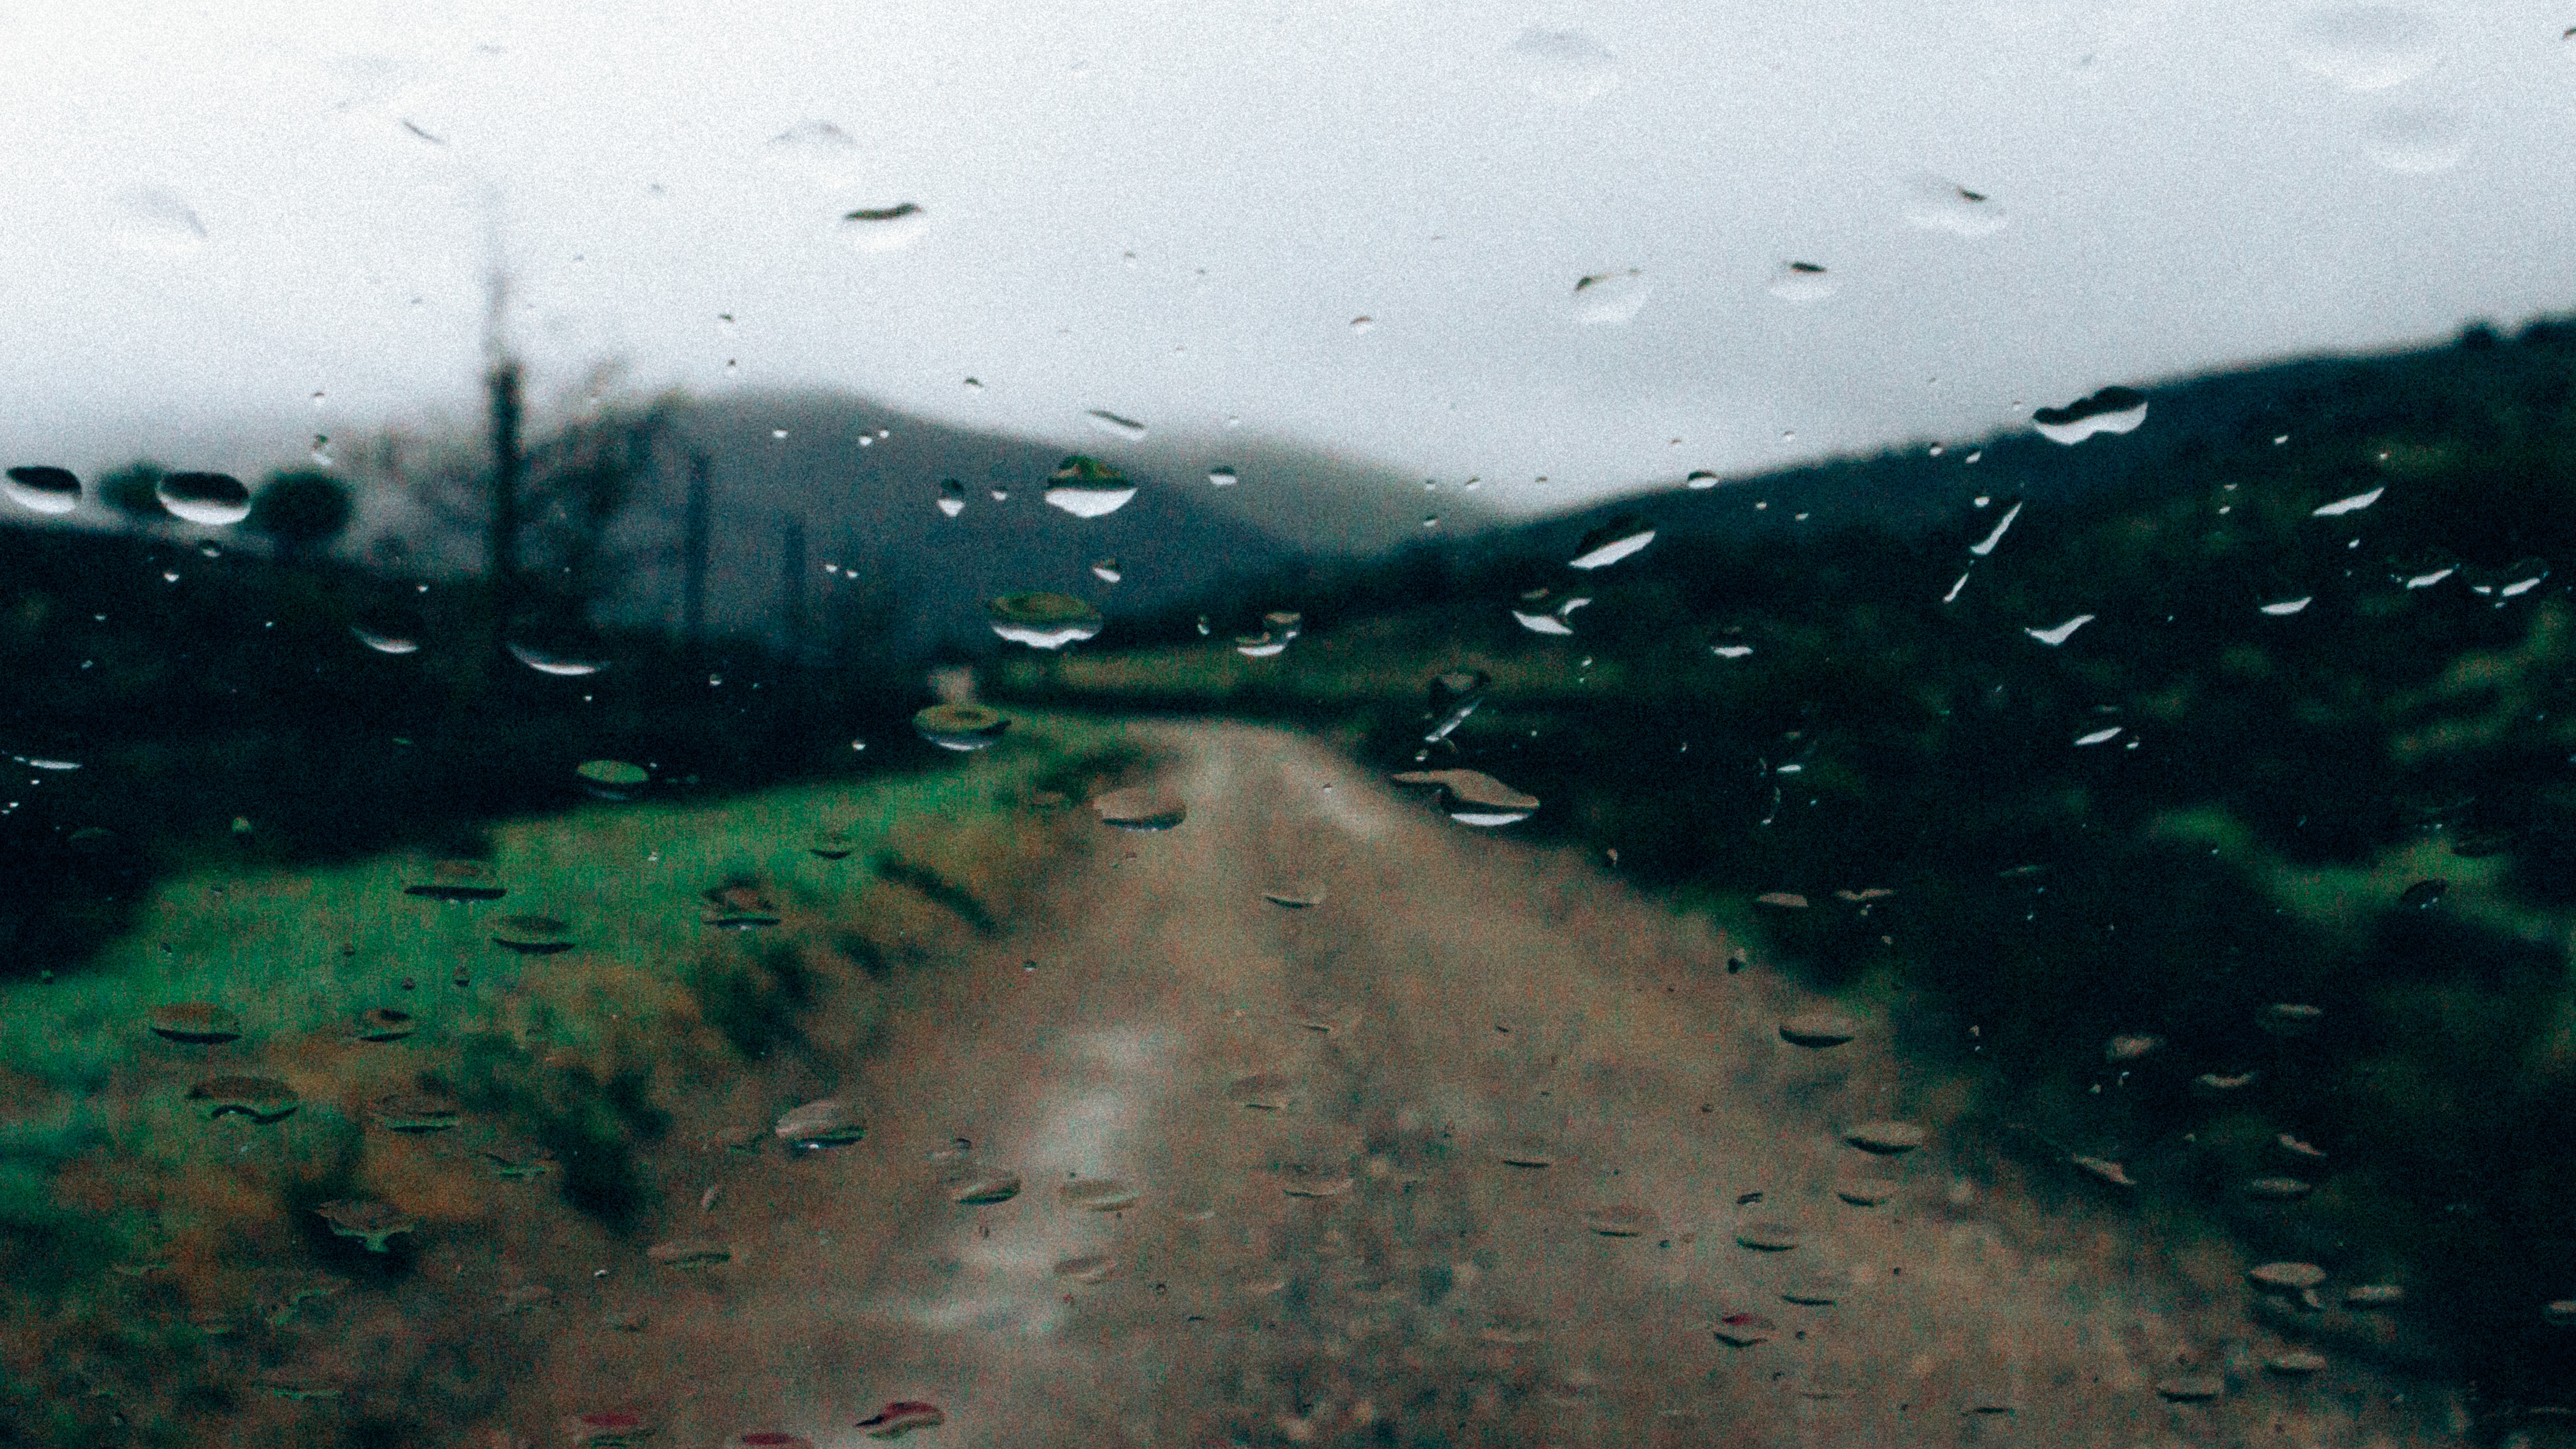
water, snow, morning, rain, wave, reflection, weather, freezing, atmospheric phenomenon